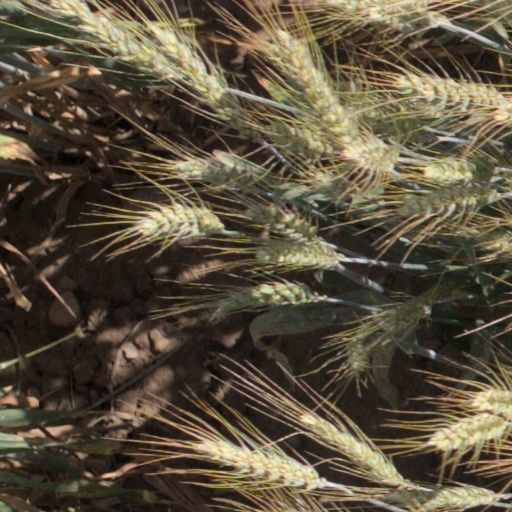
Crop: wheat